Eva Todor

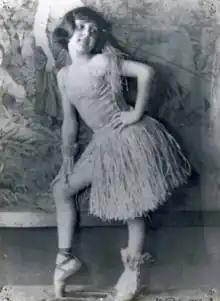
Eva Todor in 1930

Eva Todor Nolding (born Fodor Éva; 9 November 1919 – 10 December 2017) was a Brazilian actress and dancer.